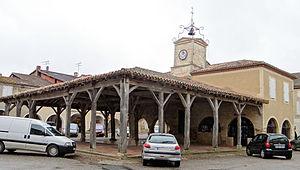
Saint-Clar - Halle-hôtel de ville
Cet article recense les monuments historiques du Gers, en France.